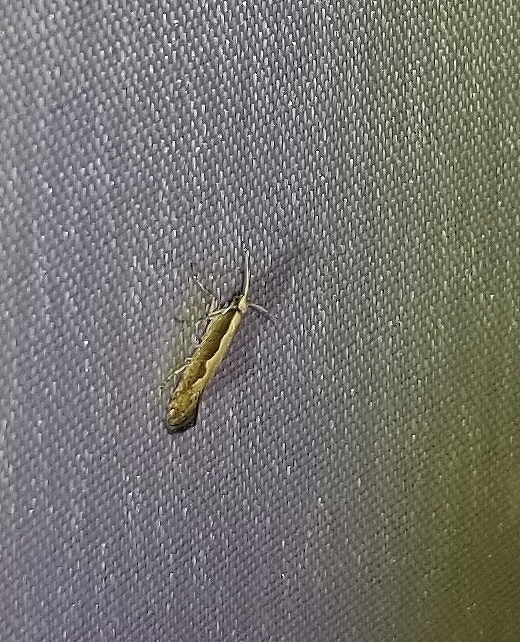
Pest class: diamondback_moth